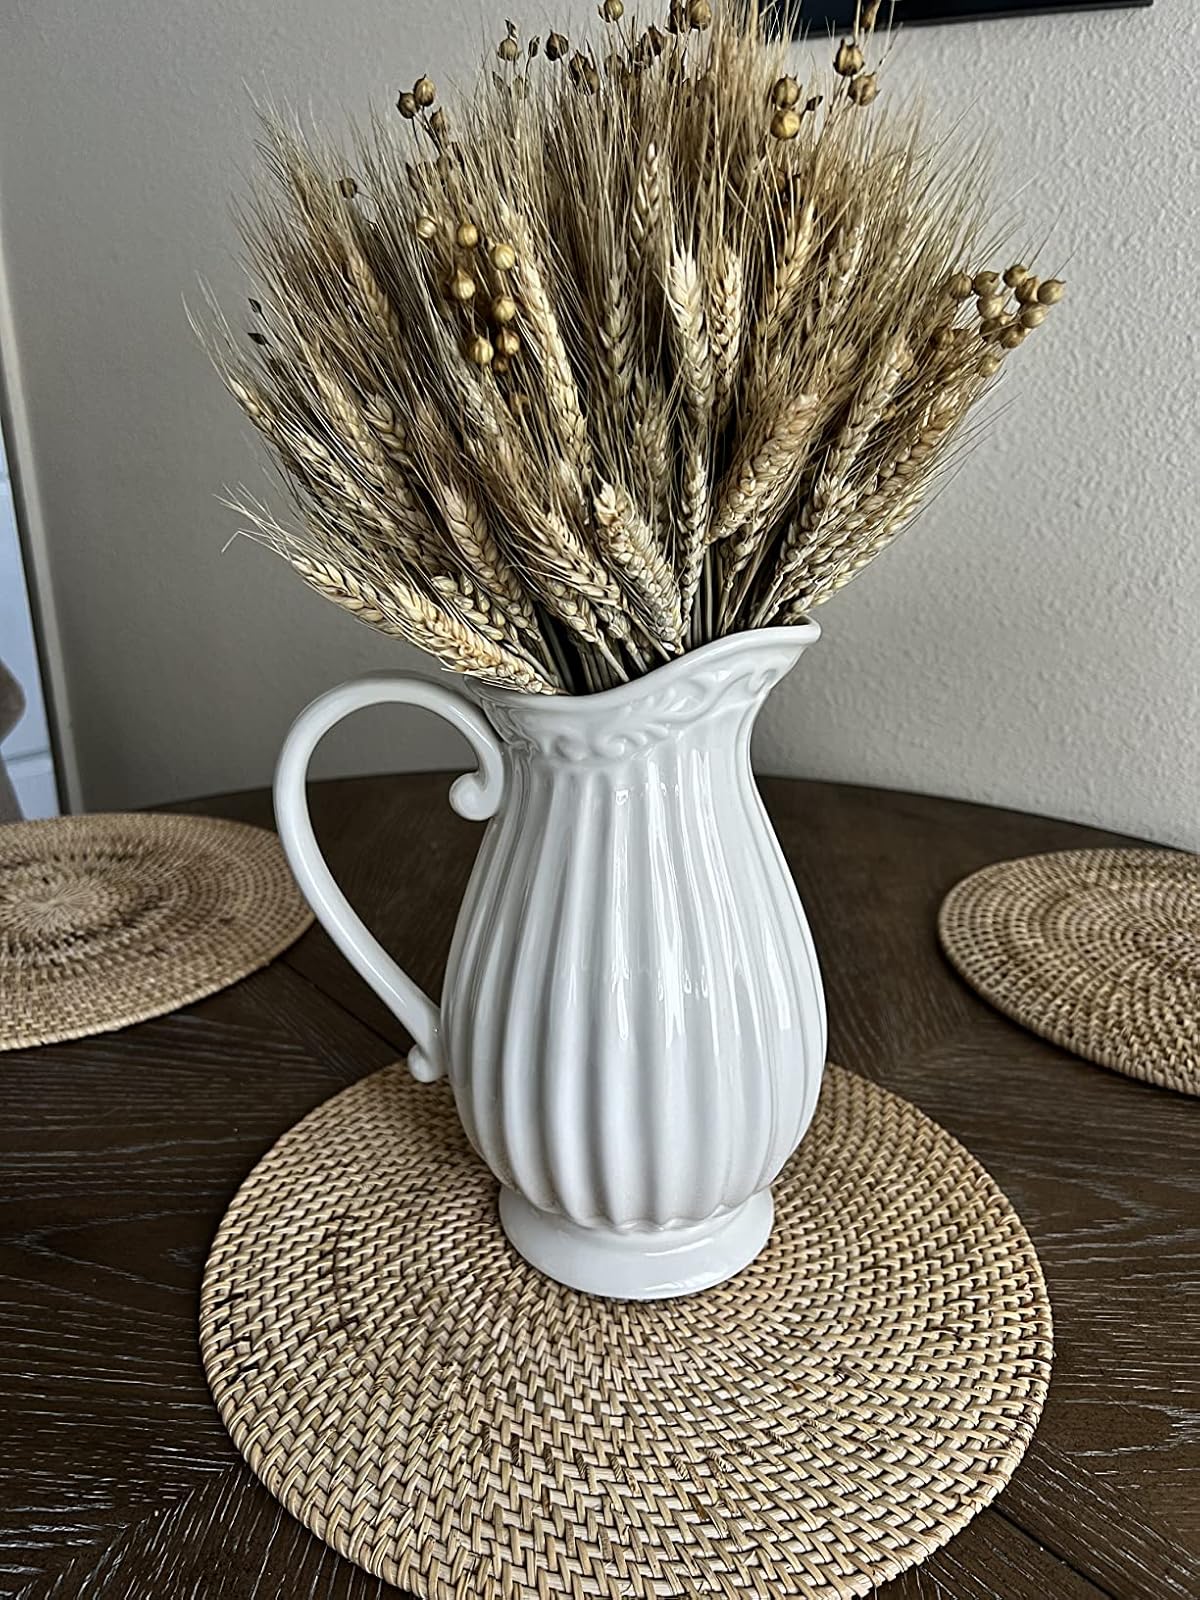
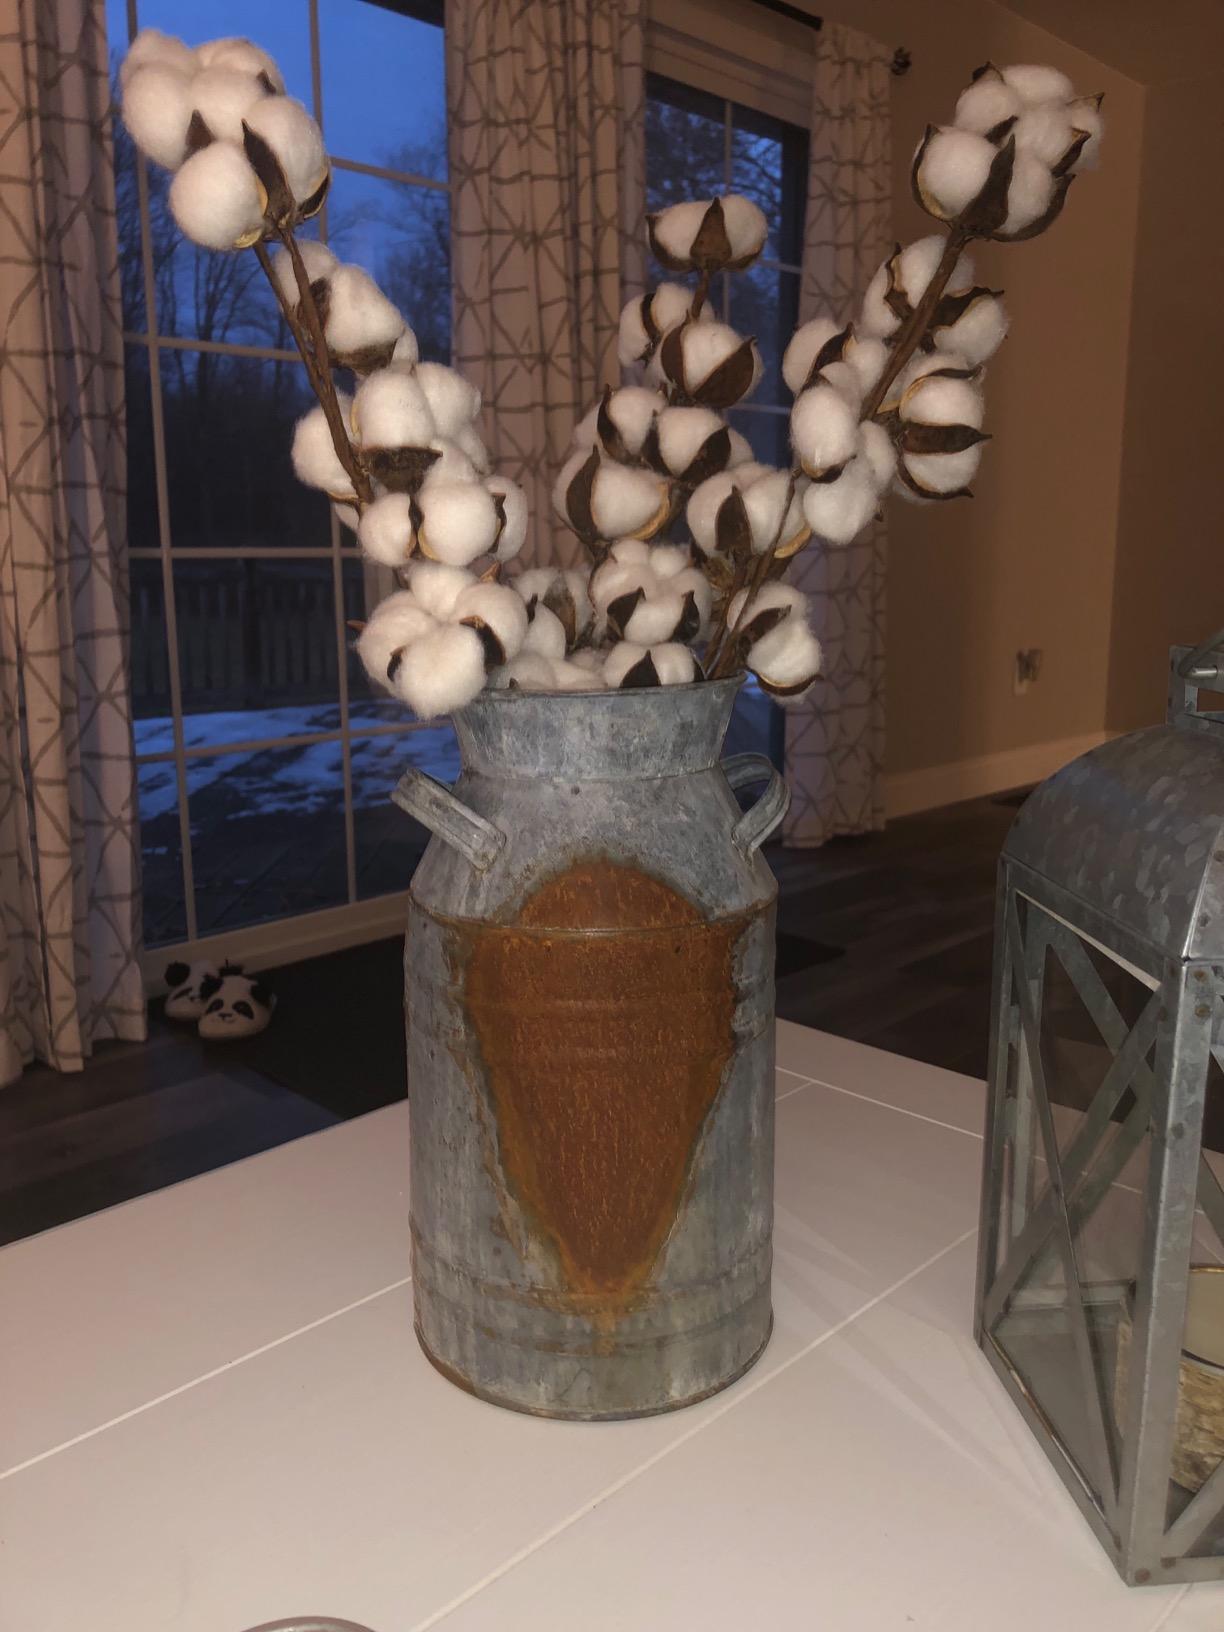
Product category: vase
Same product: no